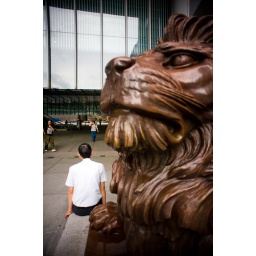
Man sitting by a statue outside the HSBC building in downtown Hong Kong,